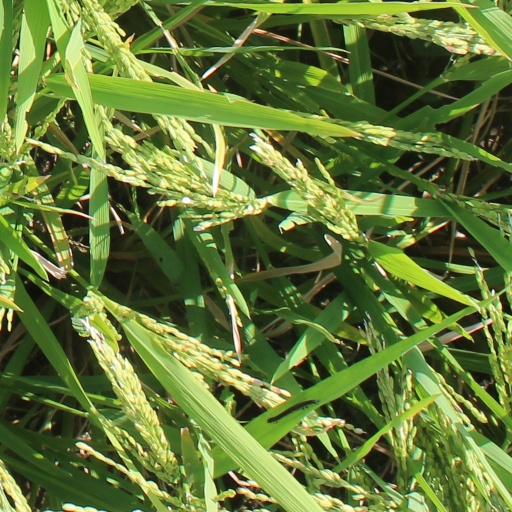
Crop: rice